Kakinada district

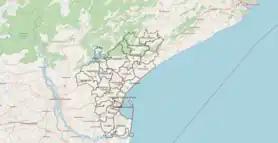

The district is divided into 2 revenue divisions: Kakinada and Peddapuram, which are further subdivided into a total of 21 mandals, each headed by a sub-collector.